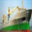
Label: ship